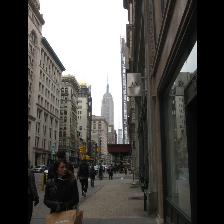
Label: Human